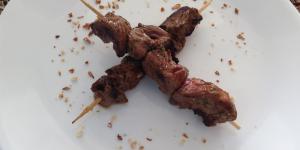
anticuchos bolivianos